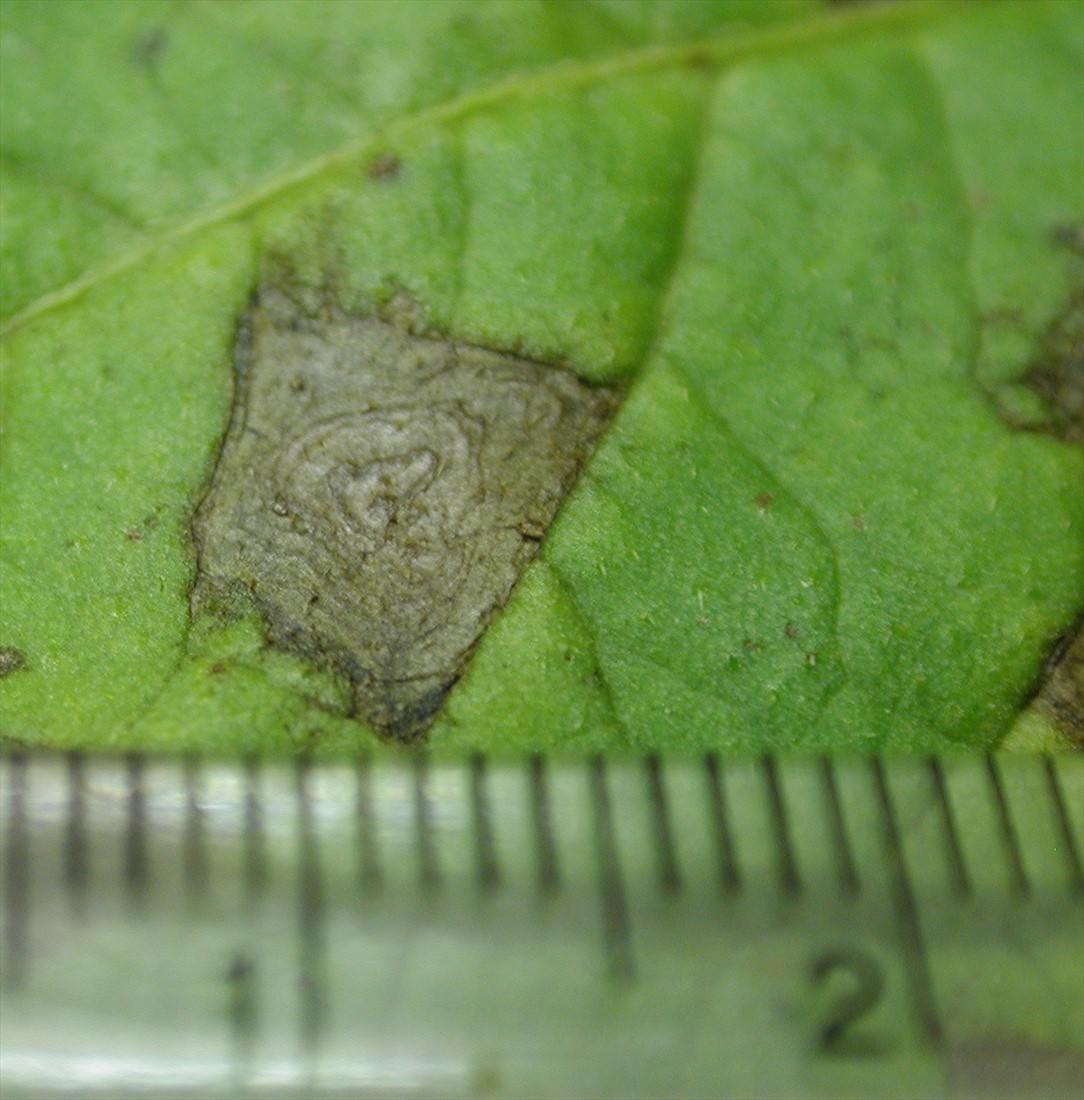
Plant: Potato
Disease: potato early blight